Chipewyan language

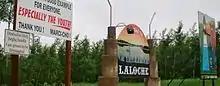
Welcome signs by the La Loche Airport

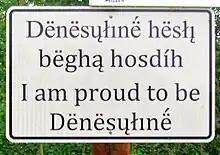
Close-up of Dënesųłinë́ and English sign

In the 2011 Canada Census 11,860 people chose Dënesųłinë́ as their mother tongue. 70.6% were located in Saskatchewan and 15.2% were located in Alberta.